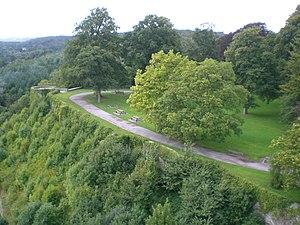
rempart de Beaumont (Hainaut) belgique
Beaumont est une ville francophone de Belgique située en Région wallonne dans la province de Hainaut.
La Tour Salamandre, sise à Beaumont, est un ancien donjon du XIᵉ siècle. Développée et agrandie en forteresse dominant la vallée de la Hantes, elle est à l’origine de la ville de Beaumont. Vestige le plus important des anciennes murailles elle abrite aujourd’hui un musée retraçant l’histoire de la ville.